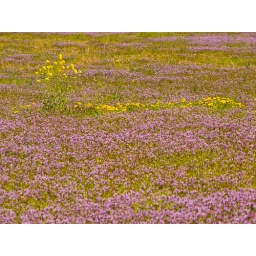
Wild flowers near the Susquehanna river in Pennsylvania's Lancaster County.